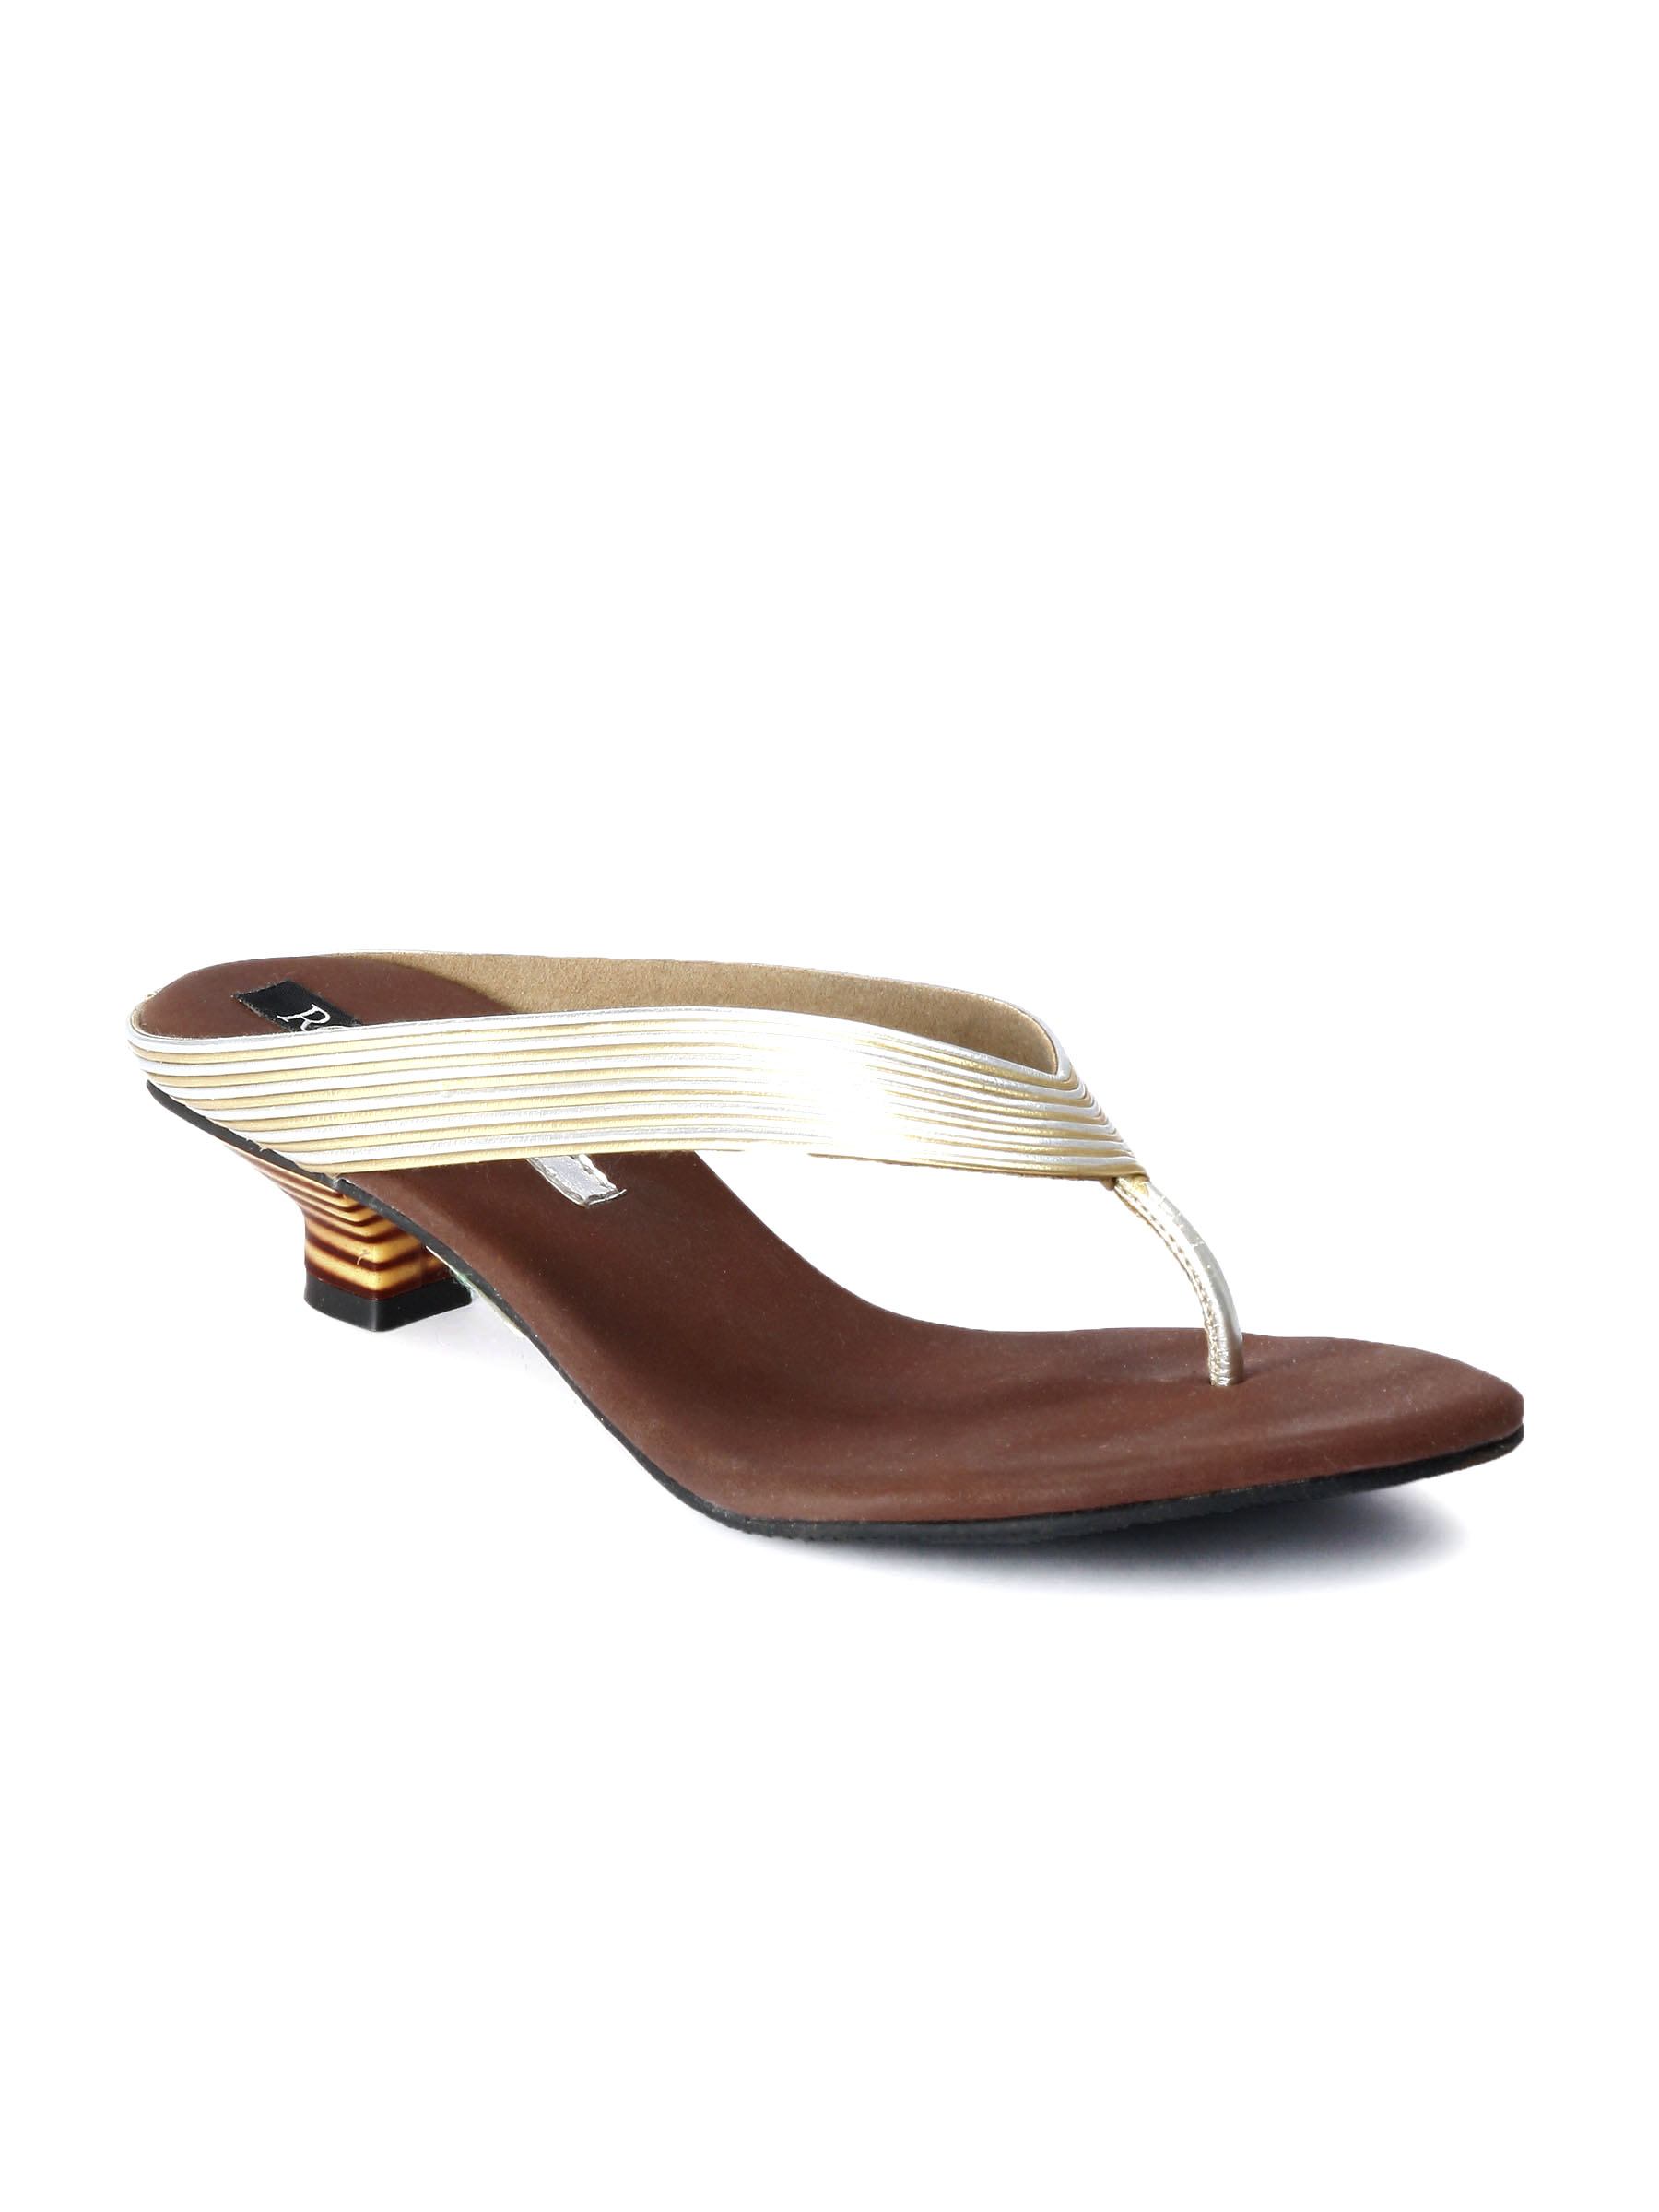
Rocia Women Brown Heels
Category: Footwear / Shoes / Flats
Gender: Women
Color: Silver
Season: Winter 2012
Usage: Casual